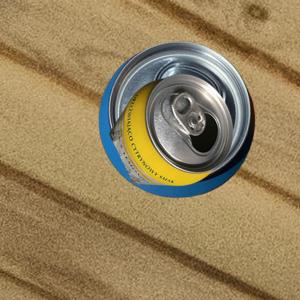
Label: cans